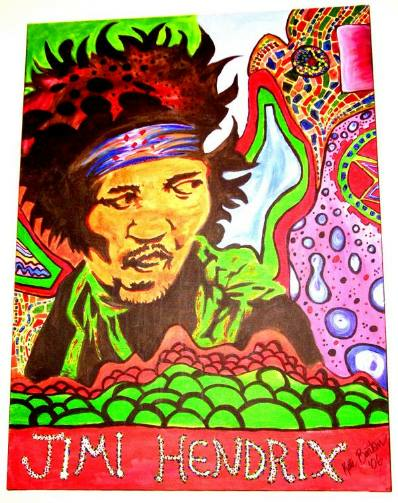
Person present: Yes